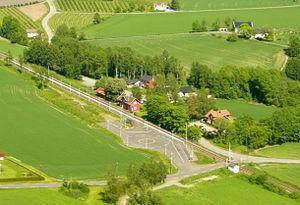
La gare de Torp, aussi connue sous le nom de Sandefjord Lufthavn Stasjon et plus rarement Råstad stasjon, est une halte ferroviaire norvégienne, située dans la commune de Sandefjord. Après un premier essai non concluant dans les années 1950, il faut attendre 2007 pour que le projet de gare desservant l'aéroport de Sandefjord soit relancé. Inaugurée en janvier 2008, la halte, qui fait face à l'ancienne gare de Råstad, est la troisième gare en Norvège créée spécialement pour desservir un aéroport.